Centre County, Pennsylvania

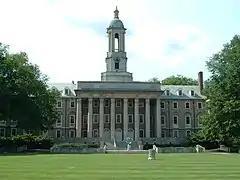
Old Main, the main administrative building of Penn State, at University Park, July 2006

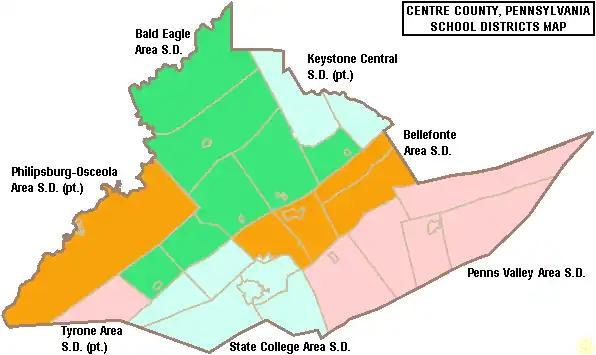
Map of Centre County, Pennsylvania Public School Districts

State College Regional Airport offers daily commercial and general aviation flights. United Express and American Eagle service the airport currently with nonstop flights to Philadelphia, Washington-Dulles, and Chicago-O'Hare.